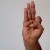
The image shows a hand gesture representing the letter 'F' in Indian Sign Language.